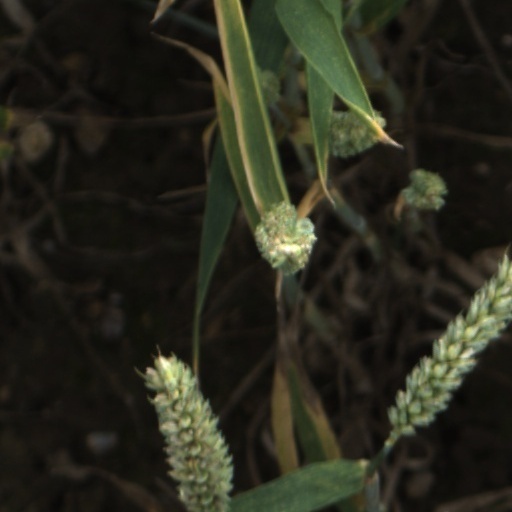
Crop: wheat